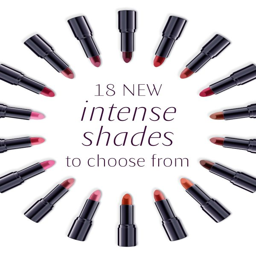
all shades of the lipstick are in stock in my salon .